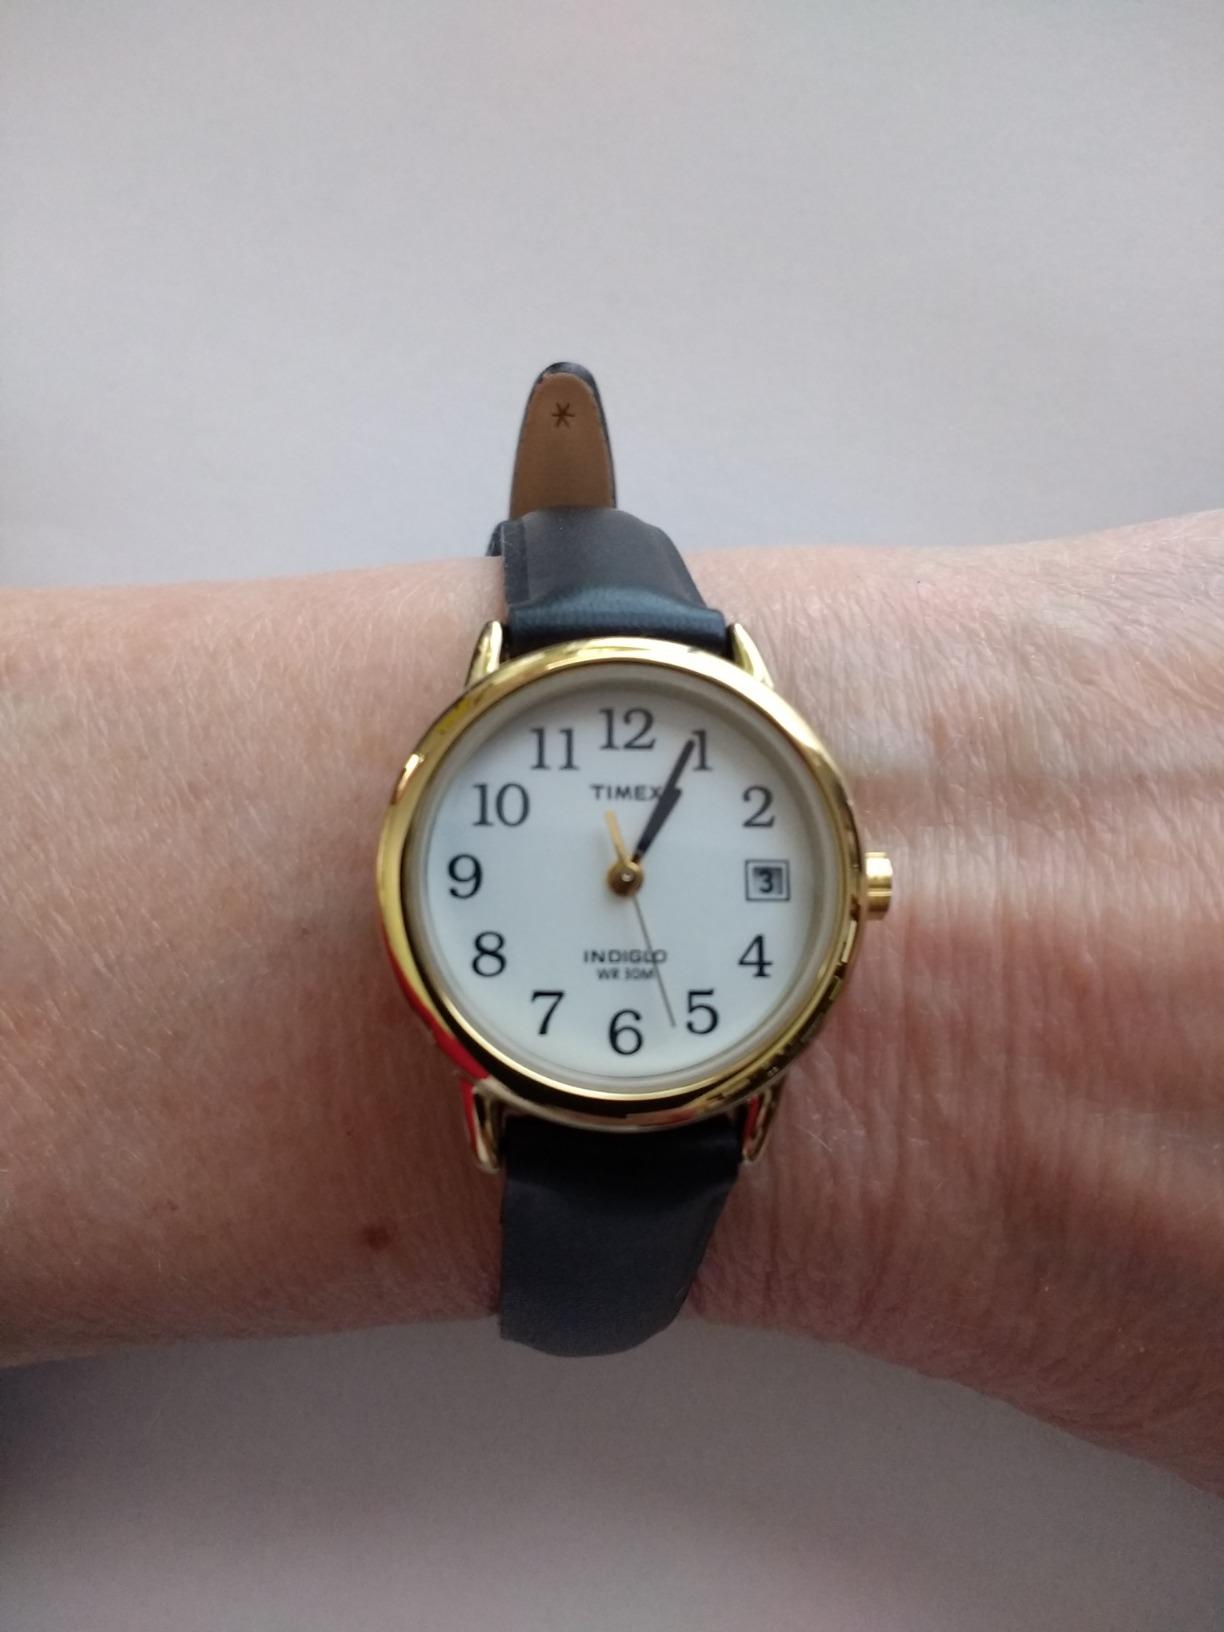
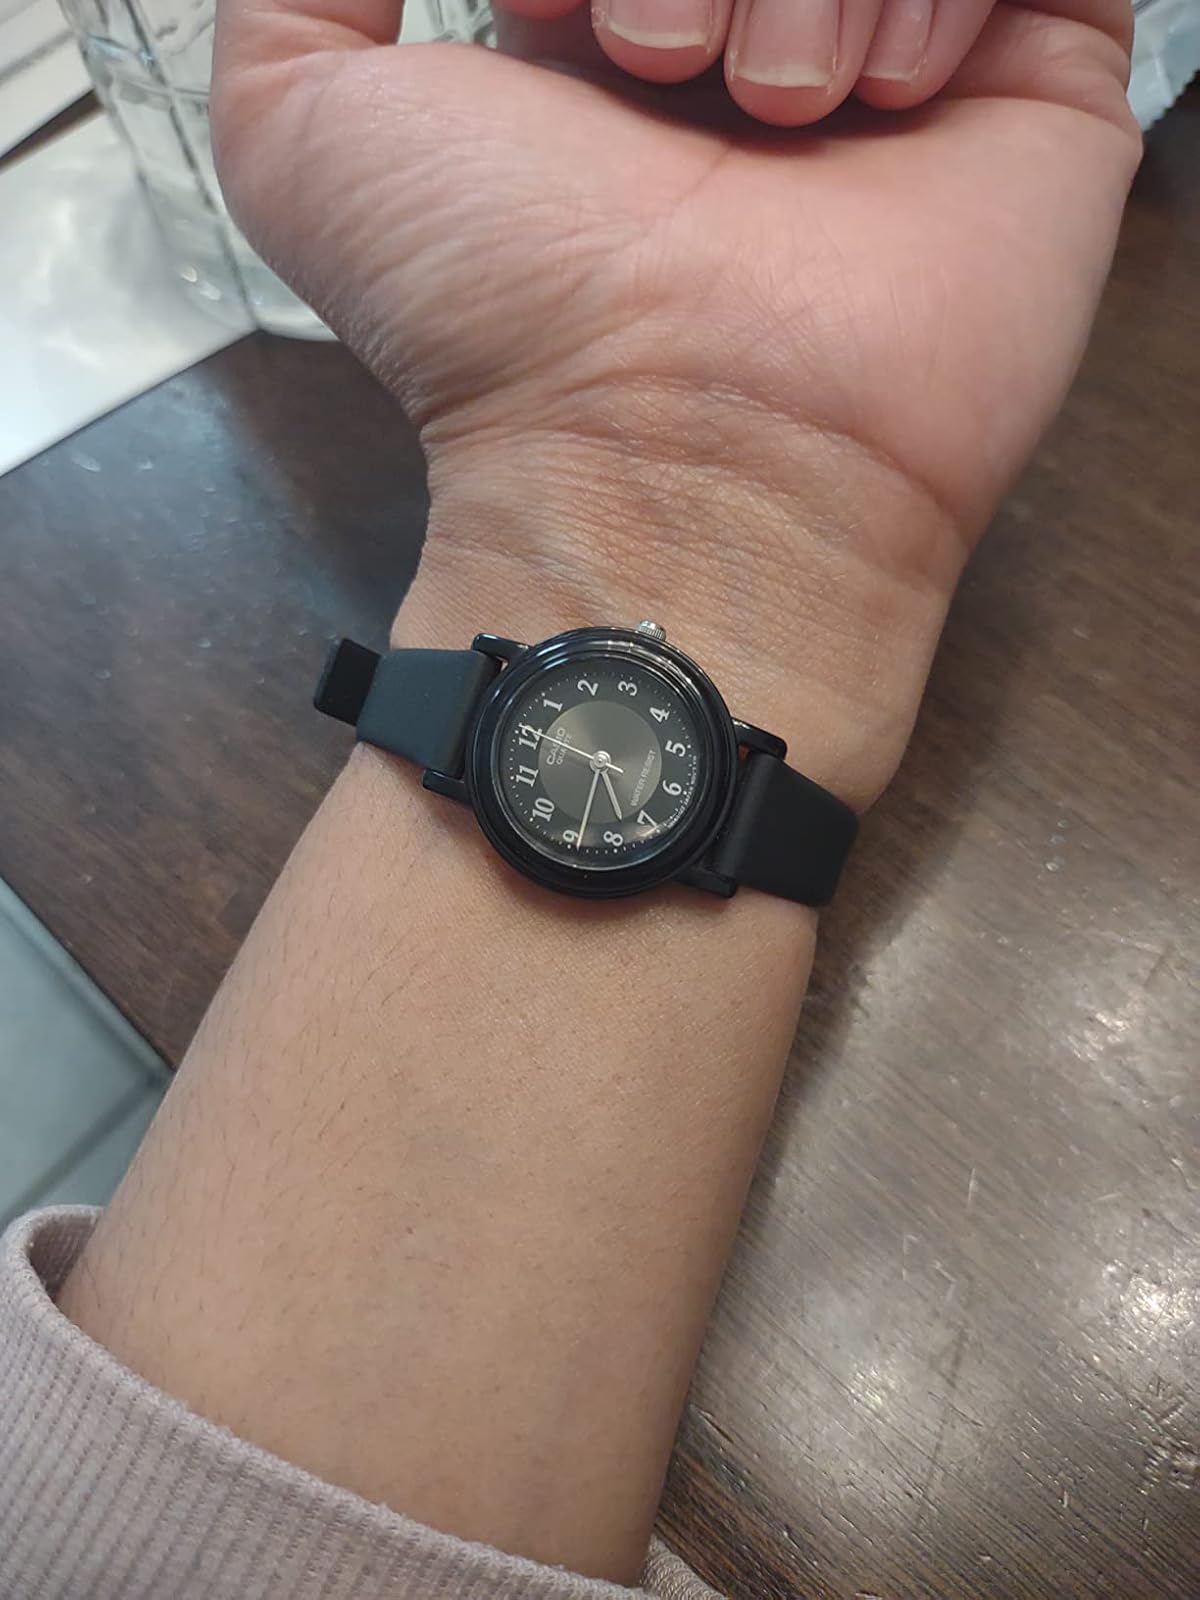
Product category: accessories_watch
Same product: no